Franklin Delano Roosevelt Memorial

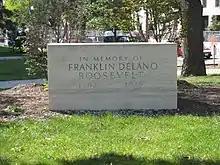
The original FDR Memorial near the corner of 9th Street NW and Pennsylvania Avenue NW (2009)

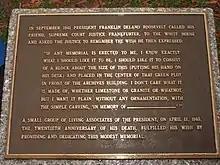
Plaque at the edge of the sidewalk in front of the original FDR Memorial (2007)

During a conversation that he had with Supreme Court Associate Justice Felix Frankfurter in 1941, Roosevelt said that if he were to have a monument in Washington, it should be in front of the National Archives and should be no larger than his desk. A tall, long, wide block of white marble was subsequently dedicated in 1965 as his memorial near the southeast corner of Ninth Street NW and Pennsylvania Avenue NW, within a lawn in front of the National Archives Building. The engraved words on the memorial state: "In Memory of Franklin Delano Roosevelt 1882–1945".